Mickey Keating (athlete)

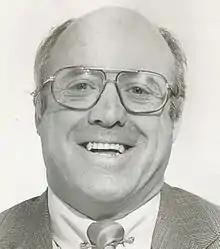
Keating in 1979

Mickey Keating (April 12, 1931 – January 19, 2004) was a Canadian professional ice hockey player and executive. While a player, he played the defenceman position. After his playing career, he became Coach and General Manager of the Flin Flon Bombers and was an Assistant General Manager with the New York Rangers. Keating was born in Winnipeg, Manitoba.